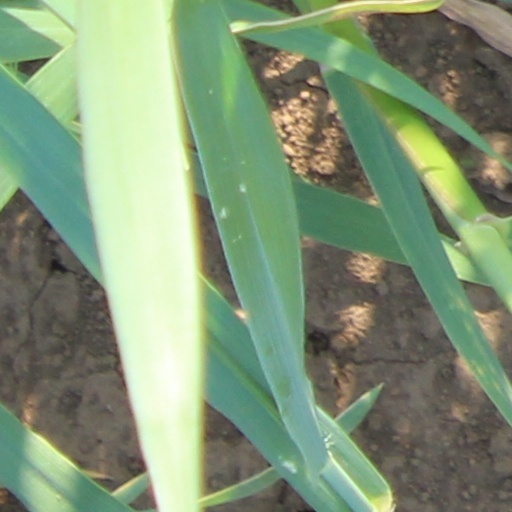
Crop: wheat